Alexander Bezborodko

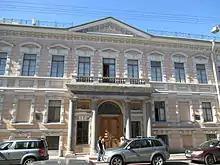
Bezborodko Palace, southern façade (Pochtamskaya ulitsa), four granite columns that remained from the original Quarenghi design.

Prince Alexander Andreyevich Bezborodko (6 April 1799) was the chancellor of the Russian Empire from 1797 to 1799, and the chief architect of Catherine the Great's foreign policy after the death of Nikita Panin.